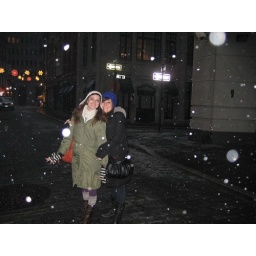
down near wall street